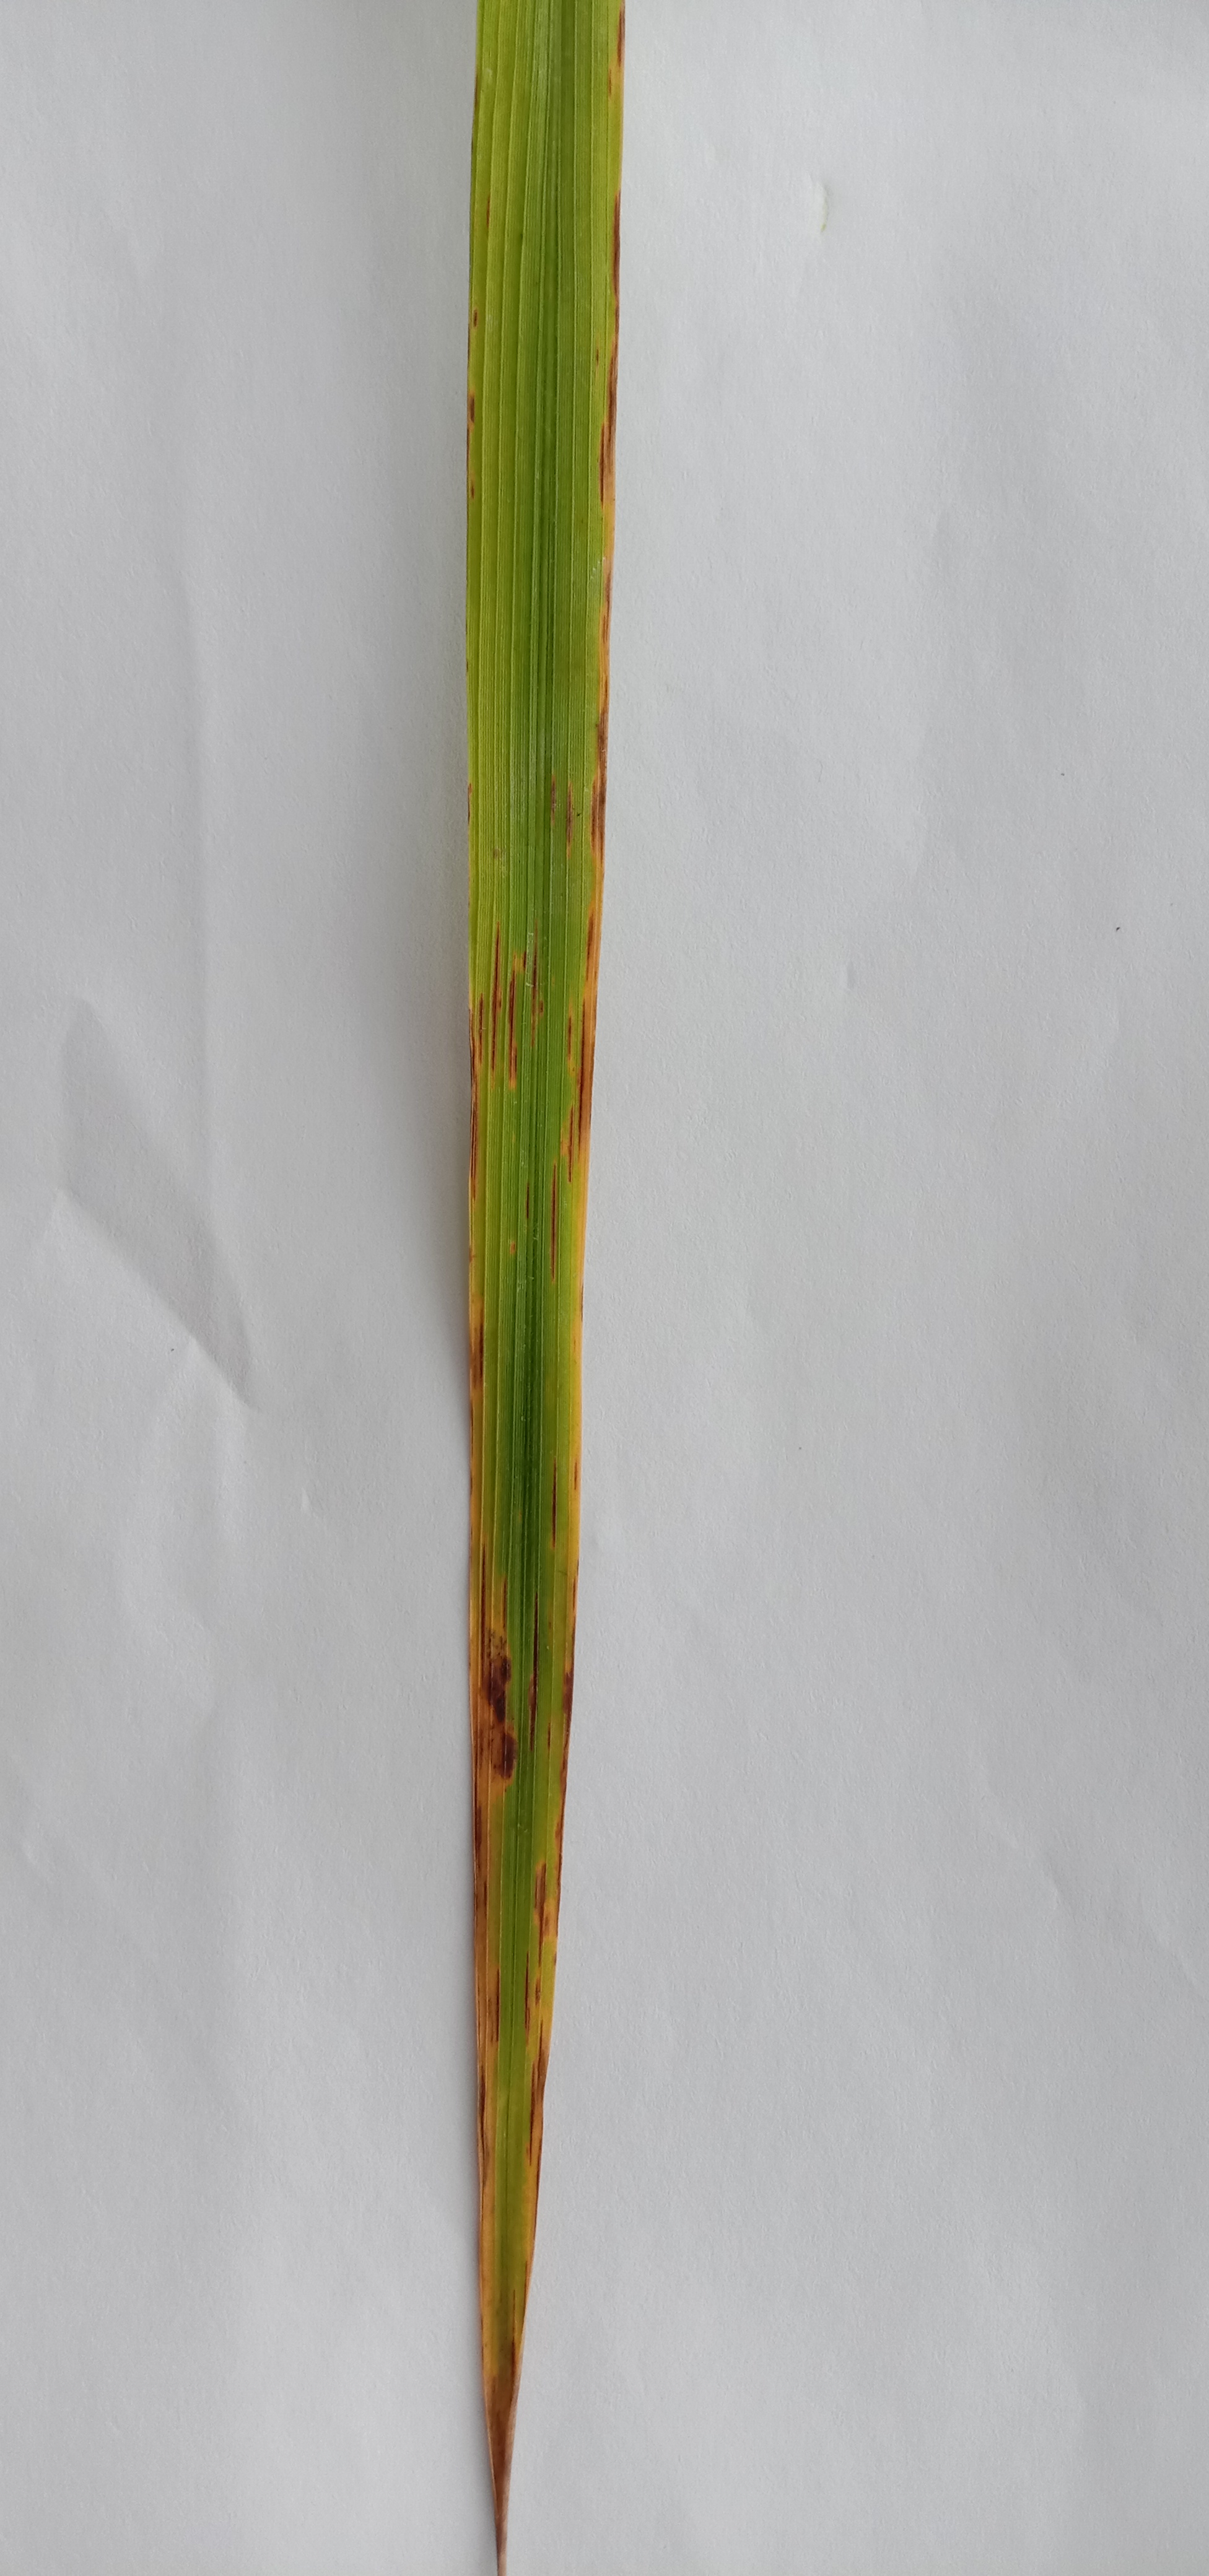
Label: Rice___Leaf_Blast